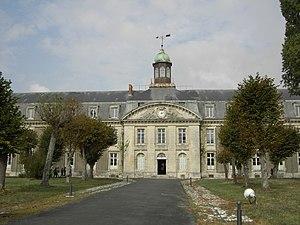
Bâtiment principal de l'hôpital de la Marine de Rochefort (17300).
Dès la création, en 1666, de l'arsenal de Rochefort voulu par Colbert, il a été décidé d'y installer un hôpital de la Marine. Mais la décision de créer une école d'anatomie et de chirurgie ne fut prise que sous la Régence. La réputation de l'École de médecine navale de Rochefort, ainsi que son rayonnement, sont devenus considérables au cours du XVIIIᵉ siècle.
Cet article recense une partie des monuments historiques de la Charente-Maritime, en France.
Anthelme Collet, né le 10 avril 1785, à Belley, mort le 9 novembre 1840 à l'hôpital de la Marine à Rochefort, était un célèbre escroc qui fut un des modèles d’Honoré de Balzac pour son personnage de Vautrin, et peut-être d’Honoré Daumier pour ses dessins de Robert Macaire.